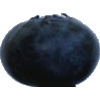
Label: Blueberry 1